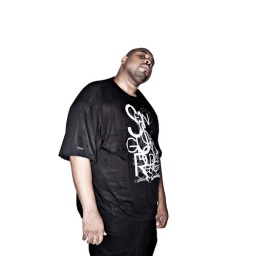
Strobist: -AB800 CR, against white wall. -AB800 CL, against white wall -AB400 CL, white umbrella -AB RingFlash on Camera. -Triggered via PW's